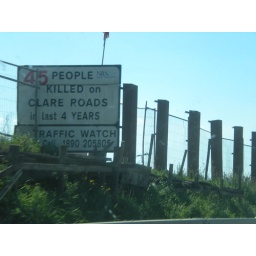
These road signs are in each county and meant to slow down speeders.